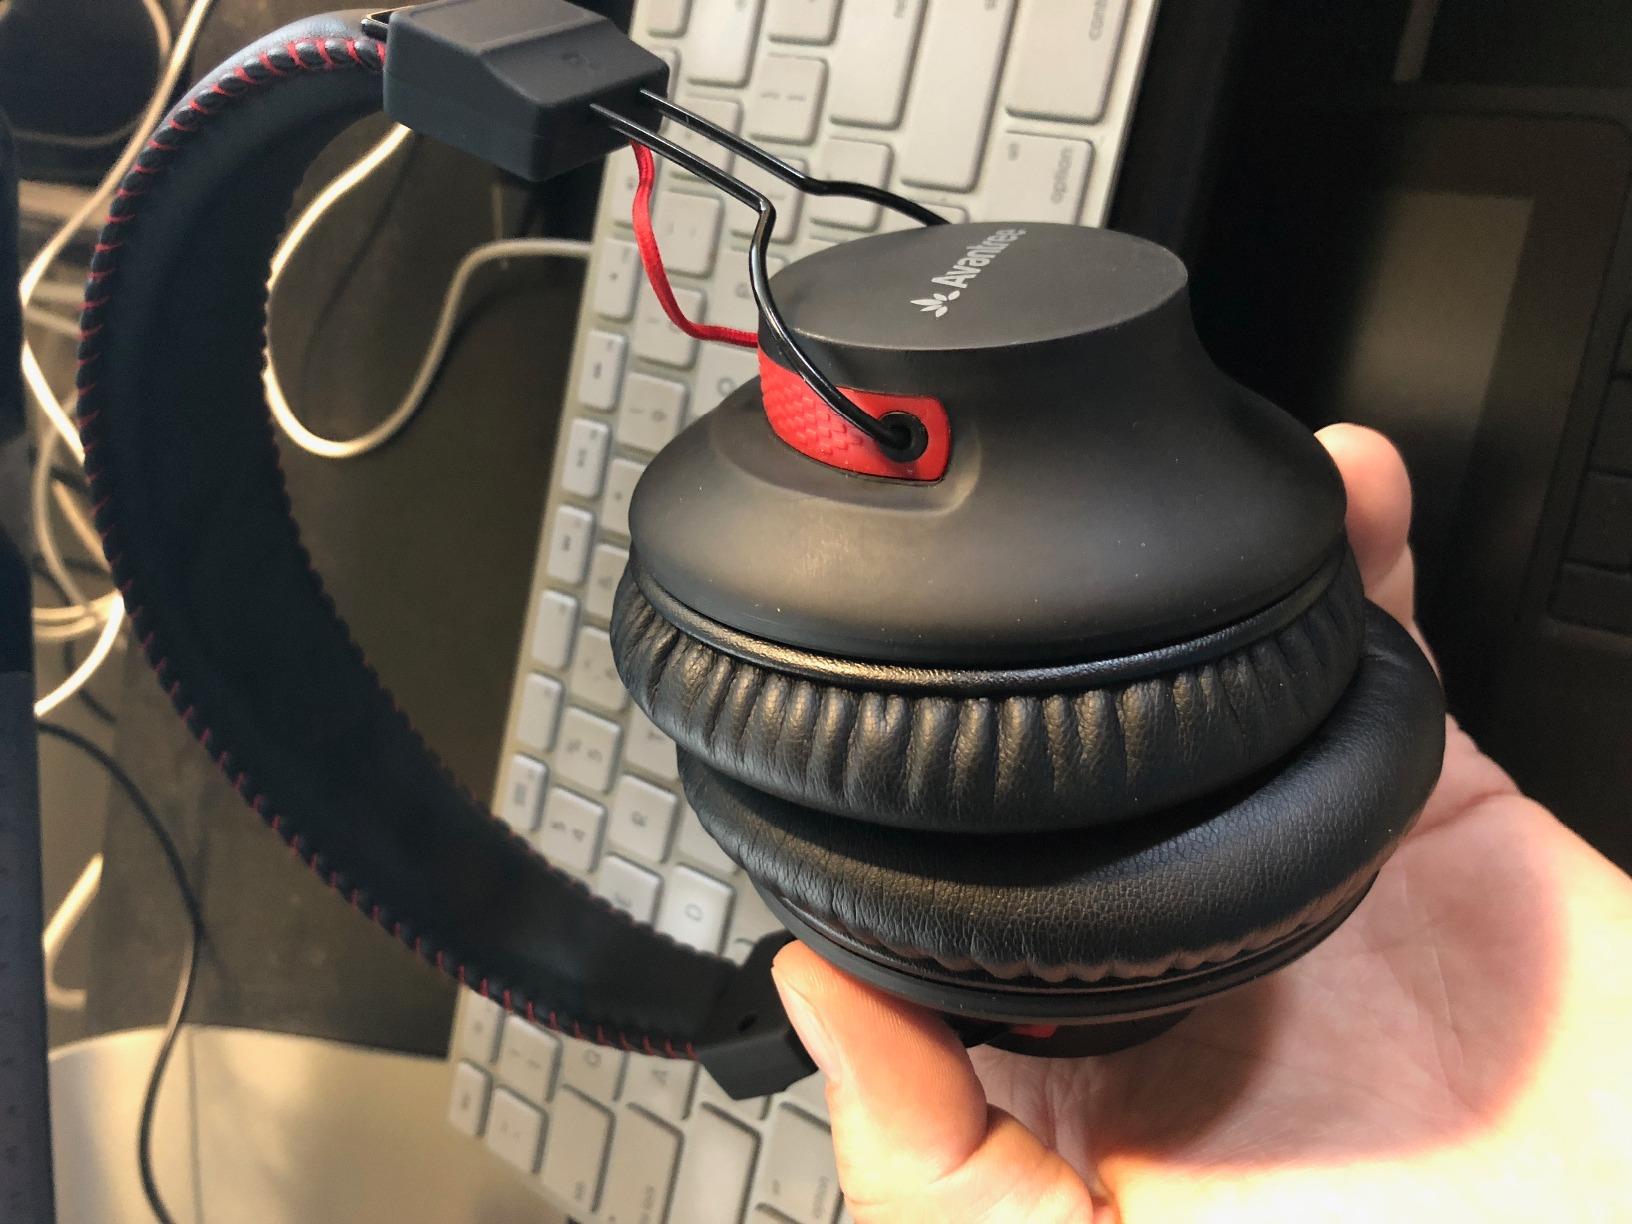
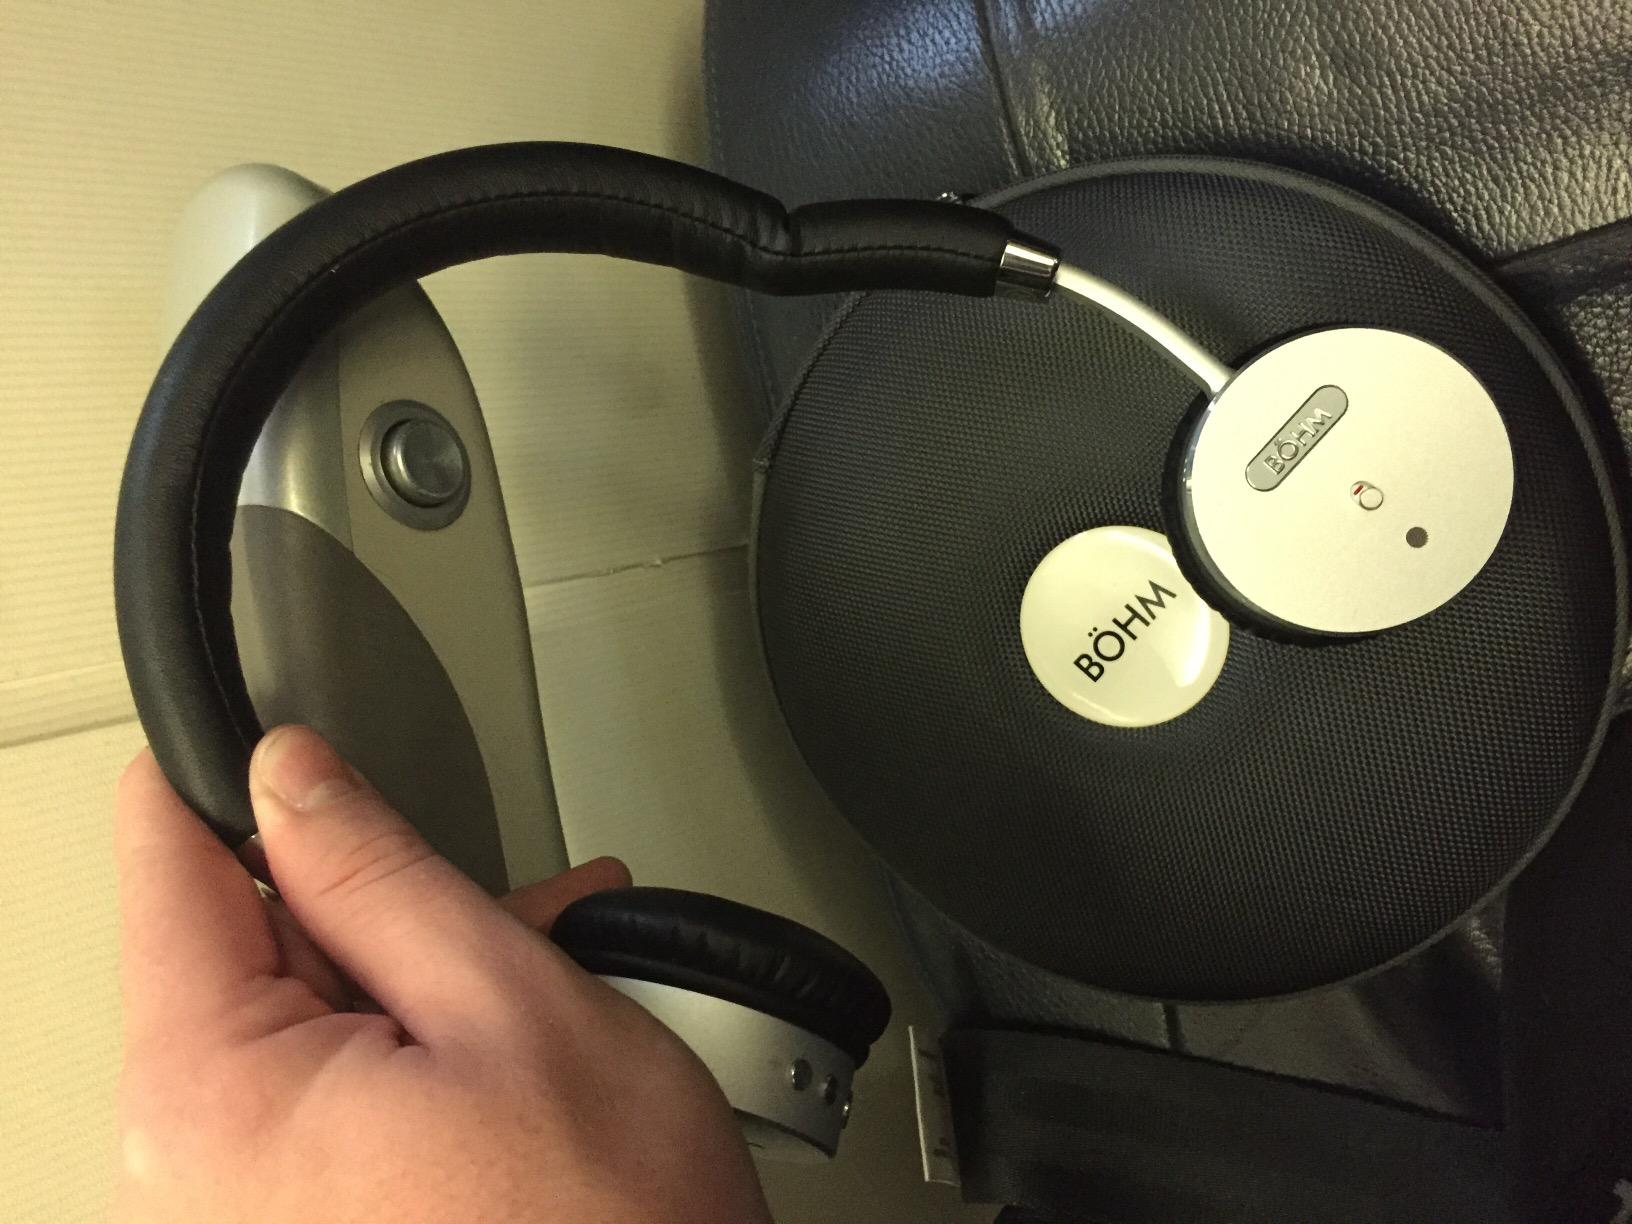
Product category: headphones
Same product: no